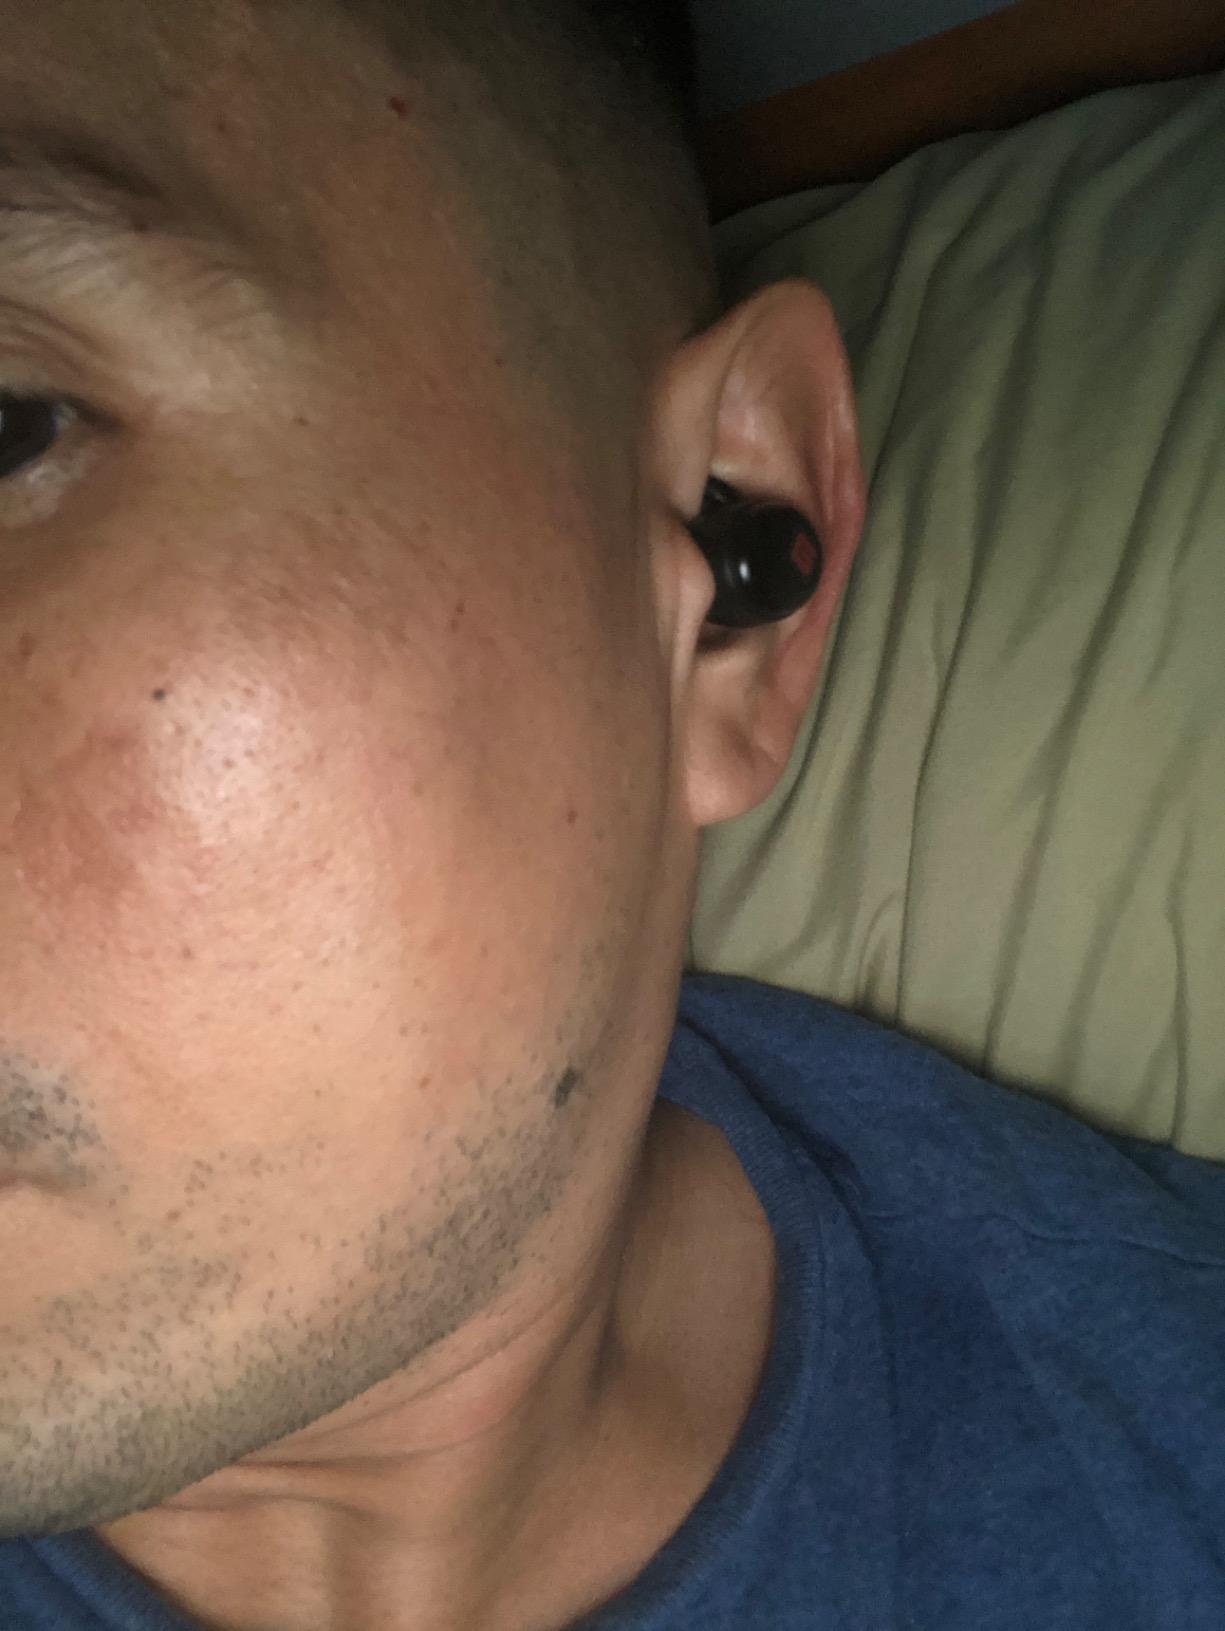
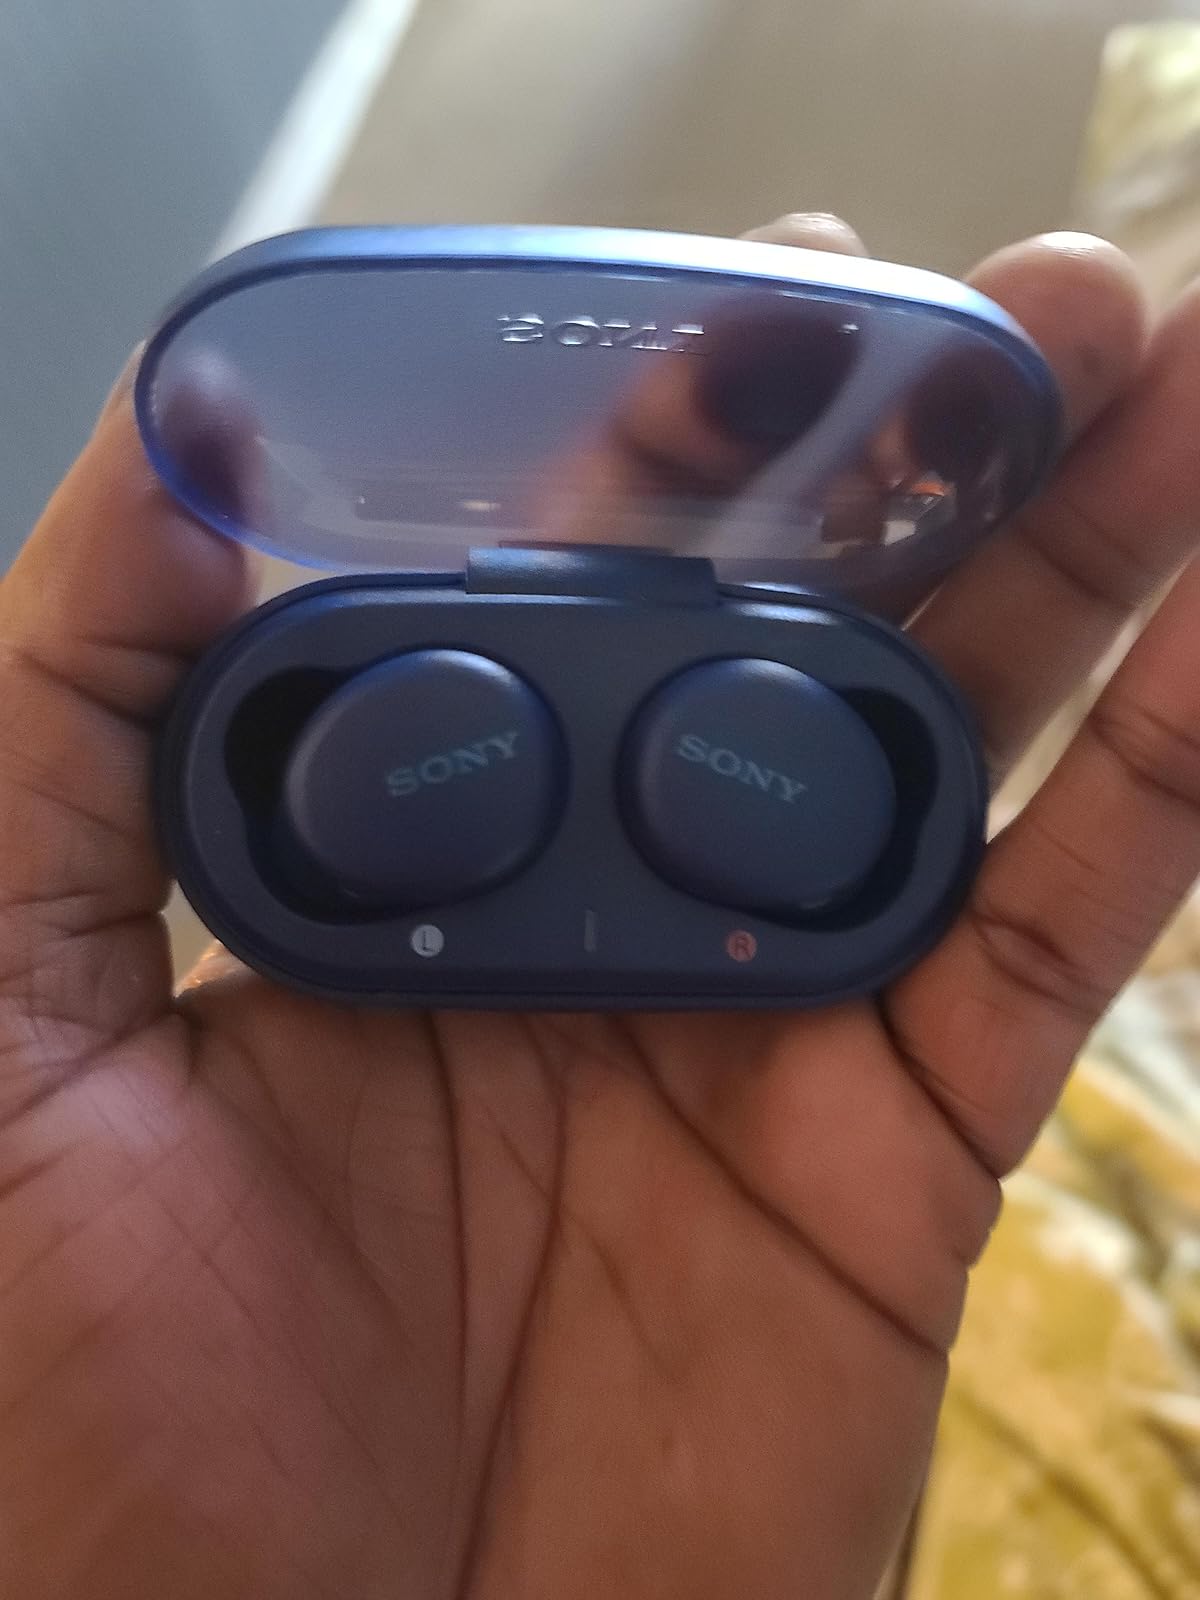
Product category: earbuds
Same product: no